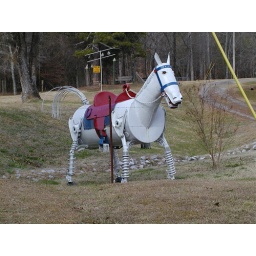
On a back road in north Georgia, made from old car parts +